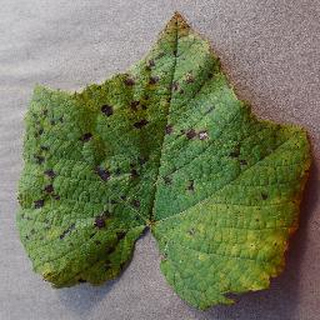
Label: grape_leaf_blight